Snapchat

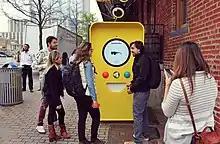
Snapchat Spectacles Vending Machine at SXSW 2017, Austin, Texas.

In September 2016, Snapchat Inc. was renamed Snap Inc. to coincide with the introduction of the company's first hardware product, Spectacles—smartglasses with a built-in camera that can record 10 seconds of video at a time. On February 20, 2017, Spectacles became available for purchase online.